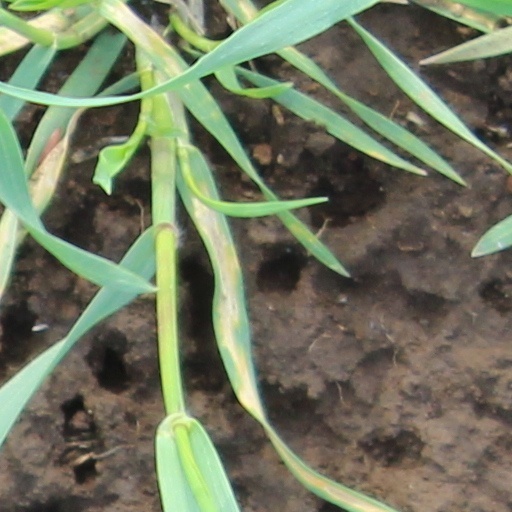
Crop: wheat